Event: Nepal Earthquake
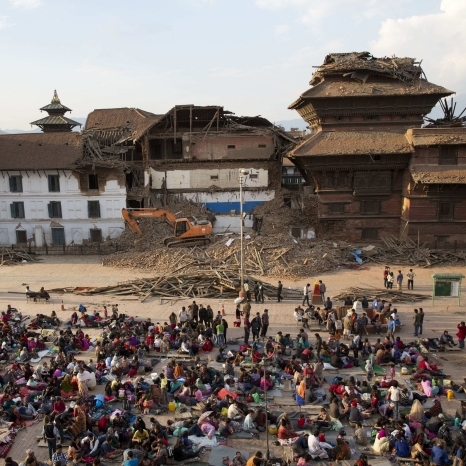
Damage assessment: damage